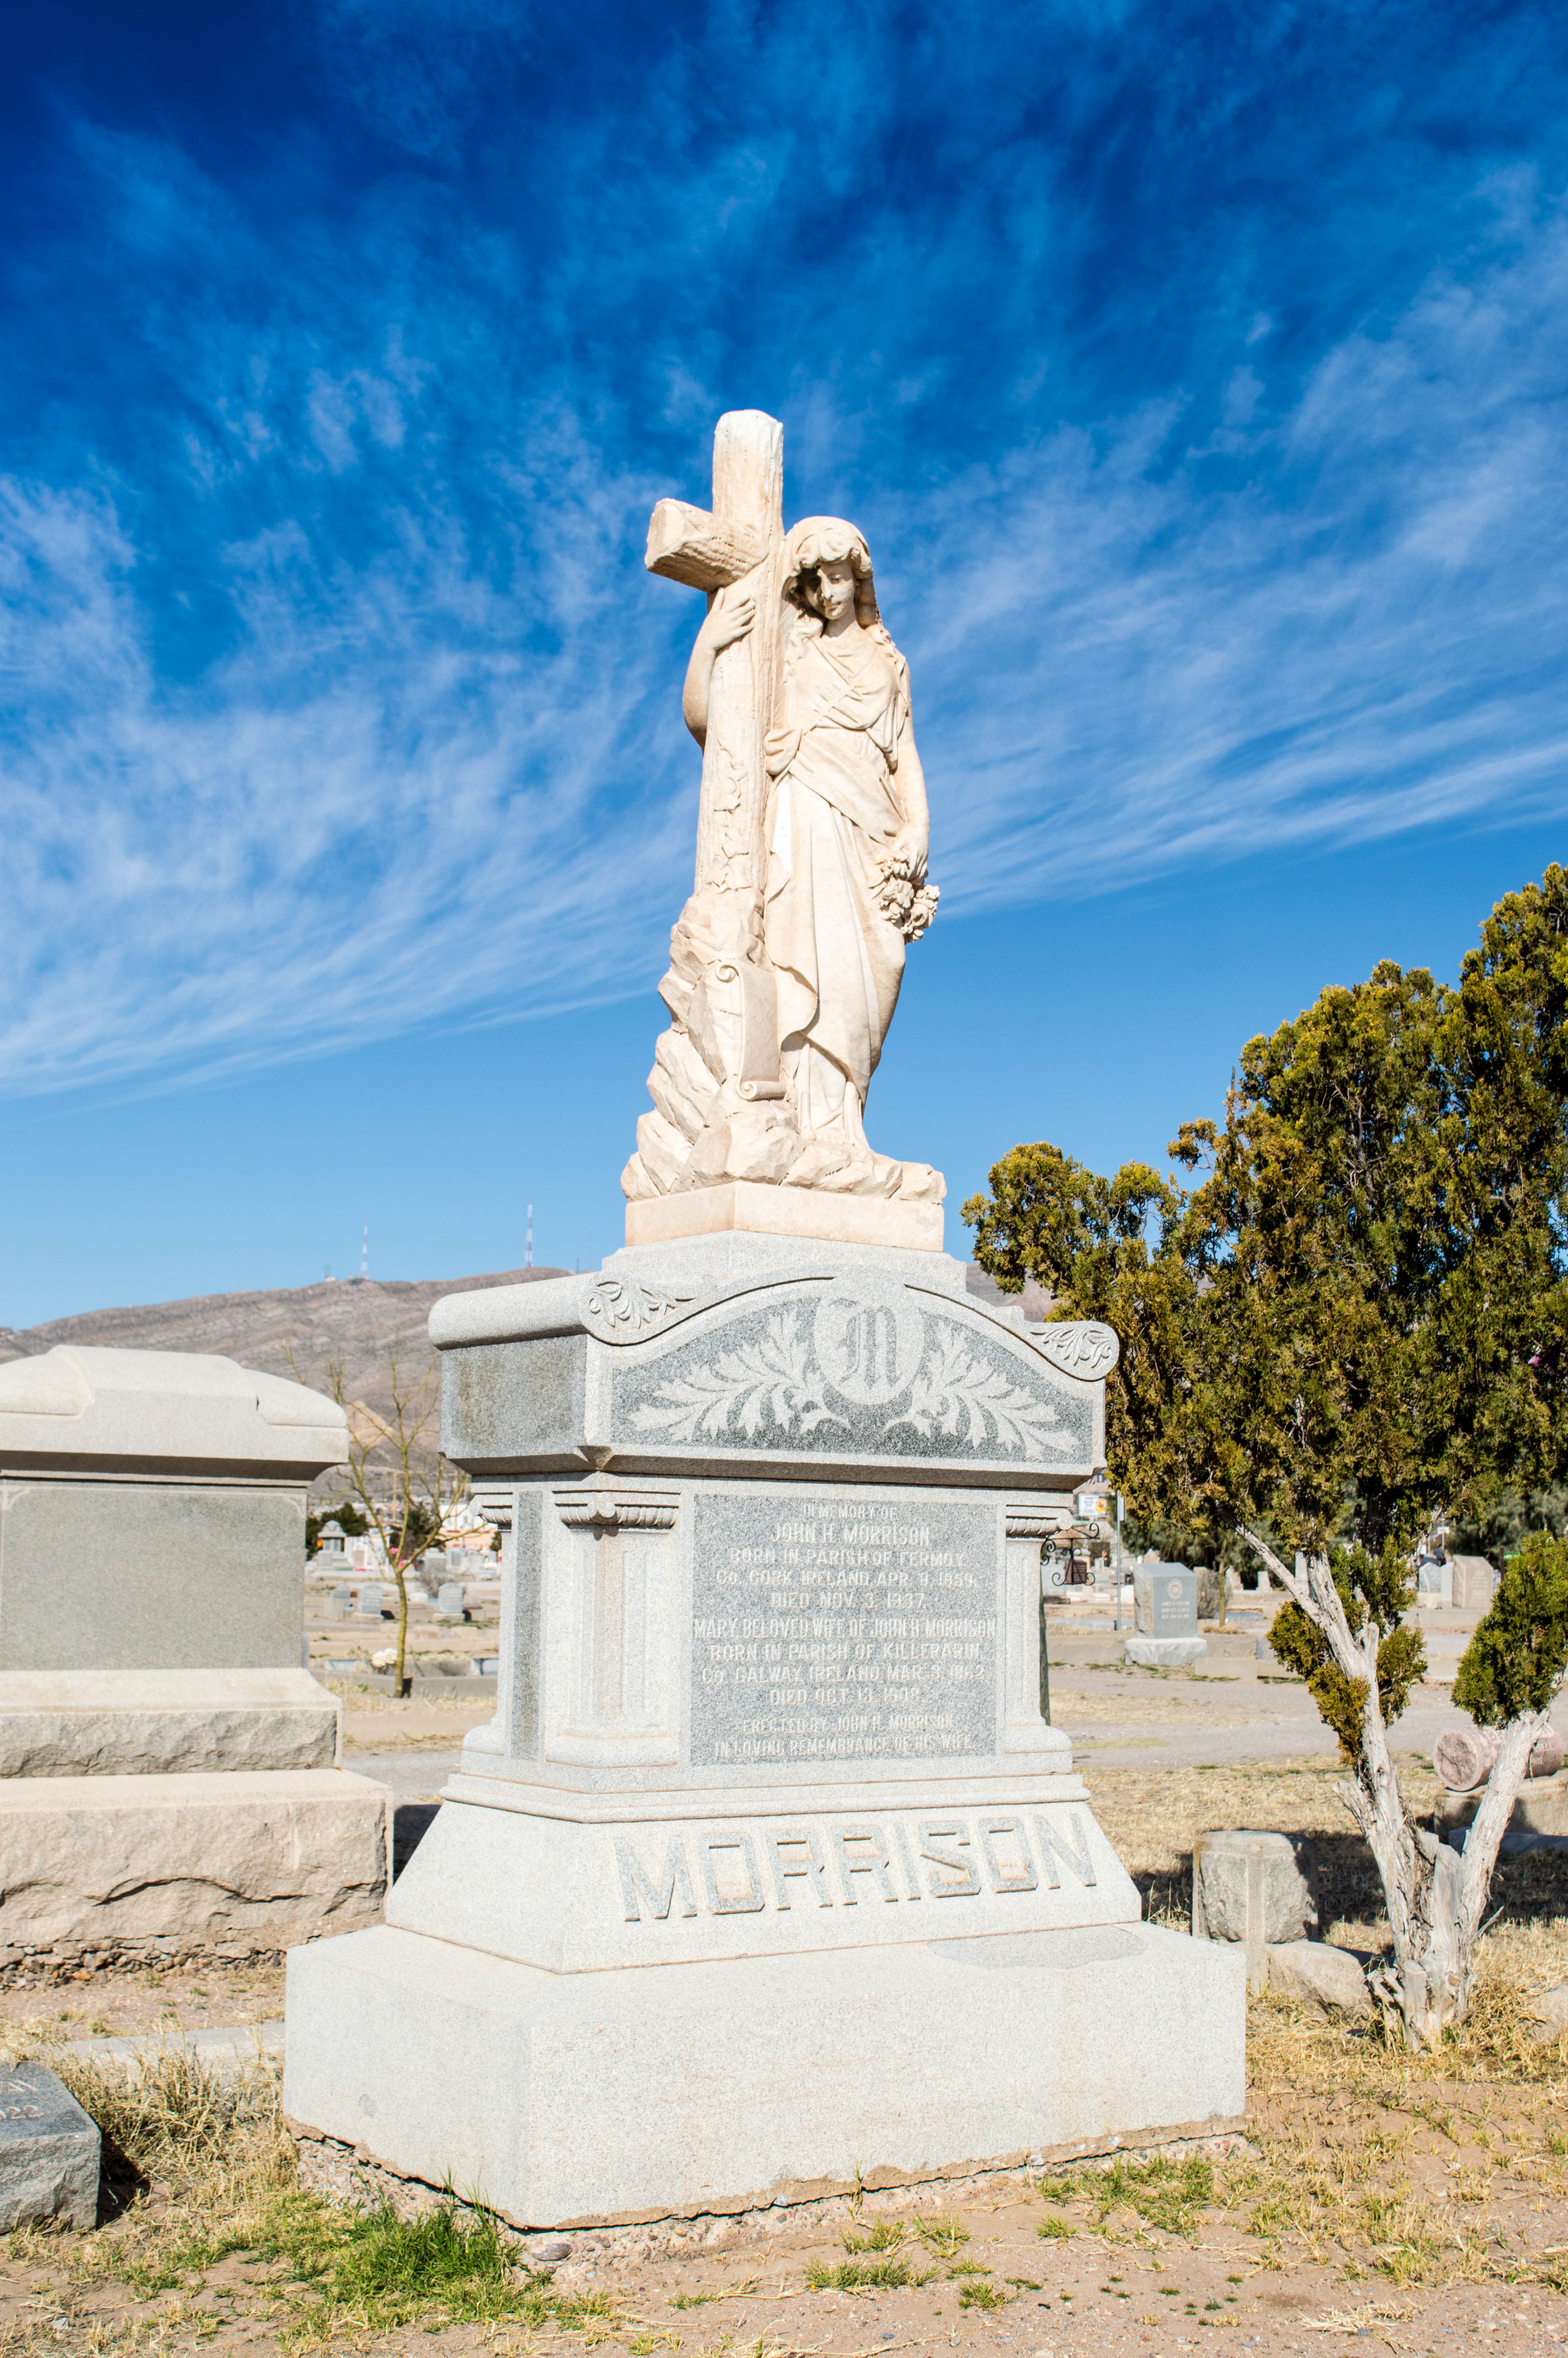
monument, statue, landmark, blue sky, sculpture, memorial, angel, temple, tomb, old cemetery, ancient history, concordia cementary